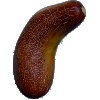
Label: Cucumber Ripe 1